Gwen Stefani

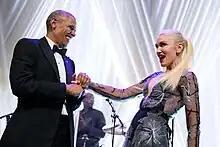
Barack Obama and Stefani in 2016

Throughout her career as a solo artist, Stefani has won various music awards, including one Grammy Award, four MTV Video Music Awards, one American Music Award, one Brit Award, and two "Billboard" Music Awards. With No Doubt, she has won two Grammy Awards. In 2005, "Rolling Stone" called her "the only true female rock star left on radio or MTV" and featured her on the magazine's cover. Stefani received the Style Icon Award at the first People Magazine Awards in 2014. In 2016, the singer was honored at the Radio Disney Music Awards with a Hero Award, which is given to artists based on their personal contributions to various charitable works. In 2023, she received a star on the Hollywood Walk of Fame. In 2023, she was inducted into the inaugural Orange County Hall of Fame.